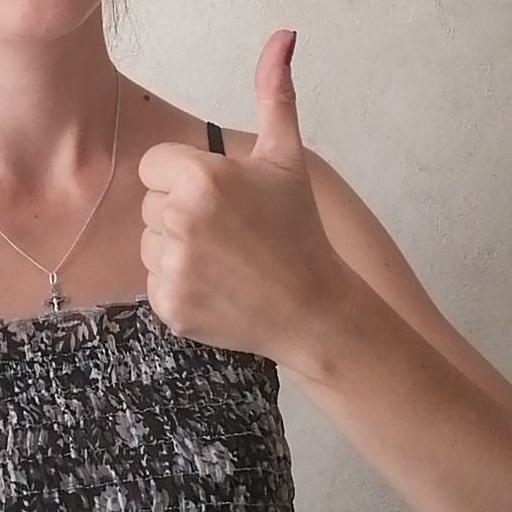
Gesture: like